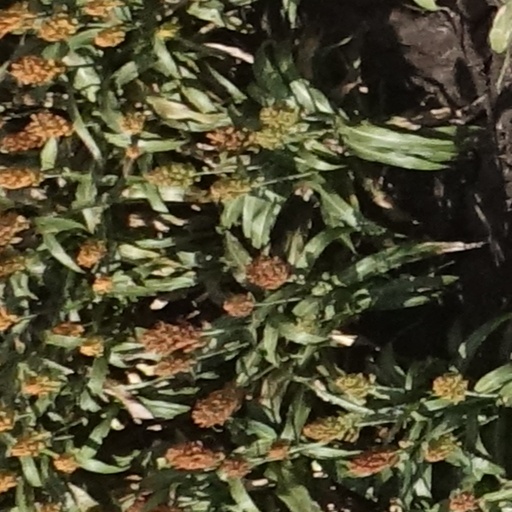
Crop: sorghum